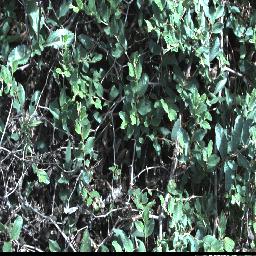
Label: chinee_apple